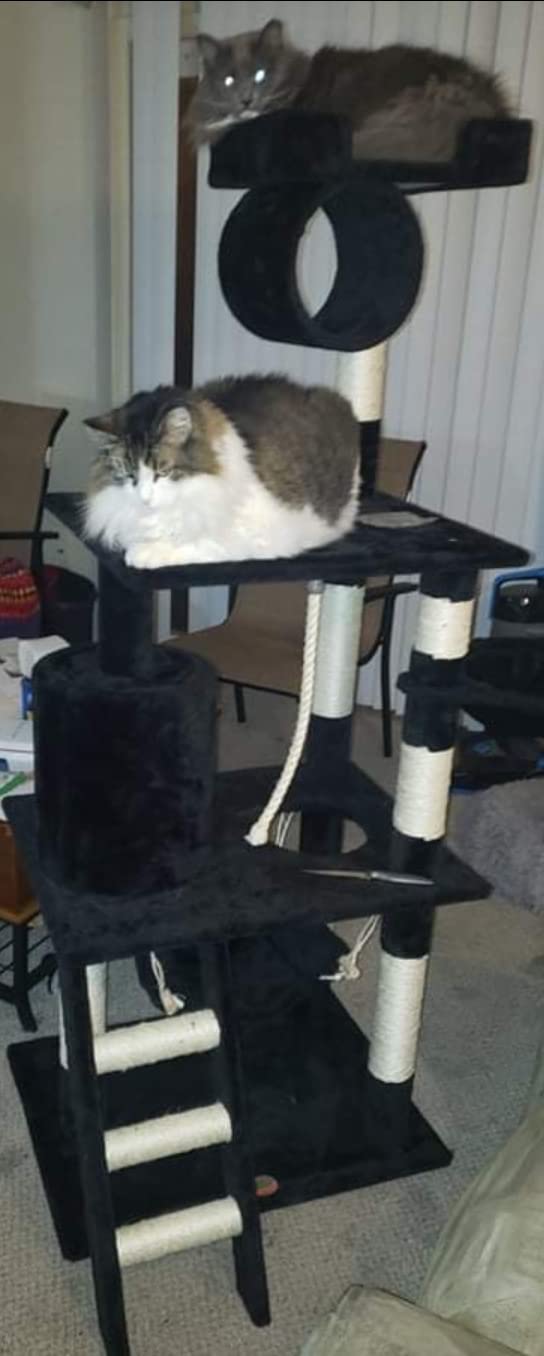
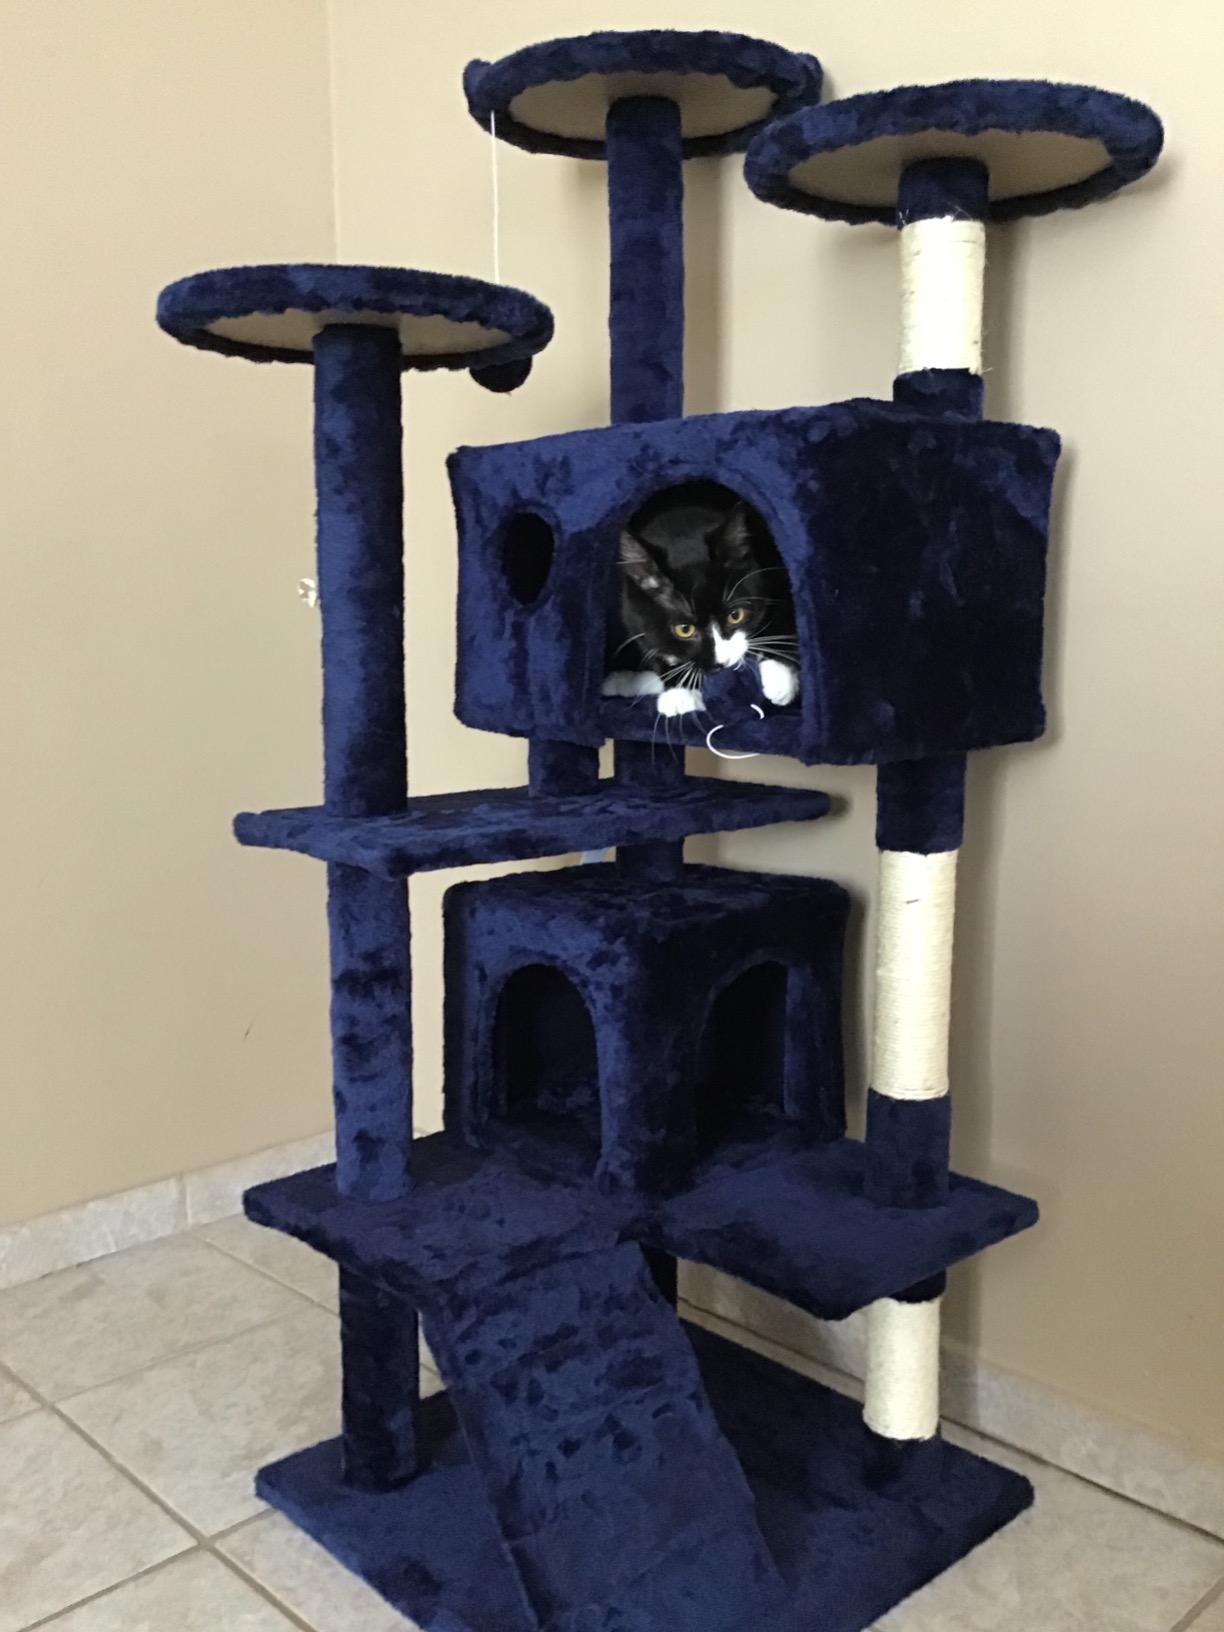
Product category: items_cat tree
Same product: no